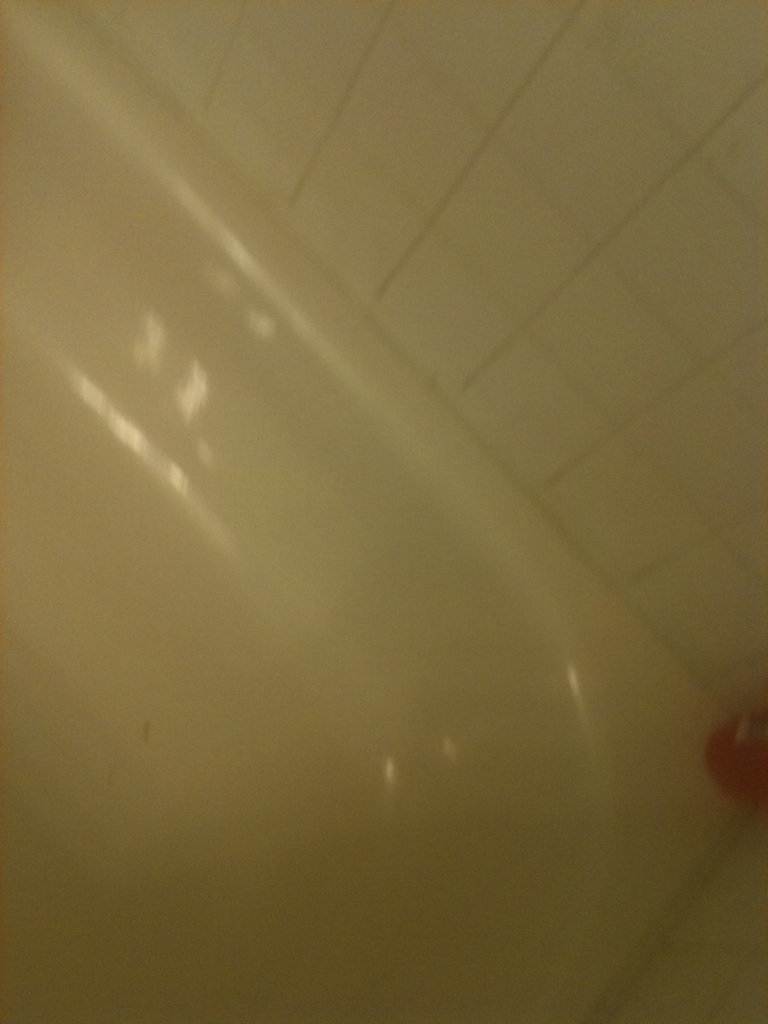Question: Do you see any bugs in this picture?
Answer: no